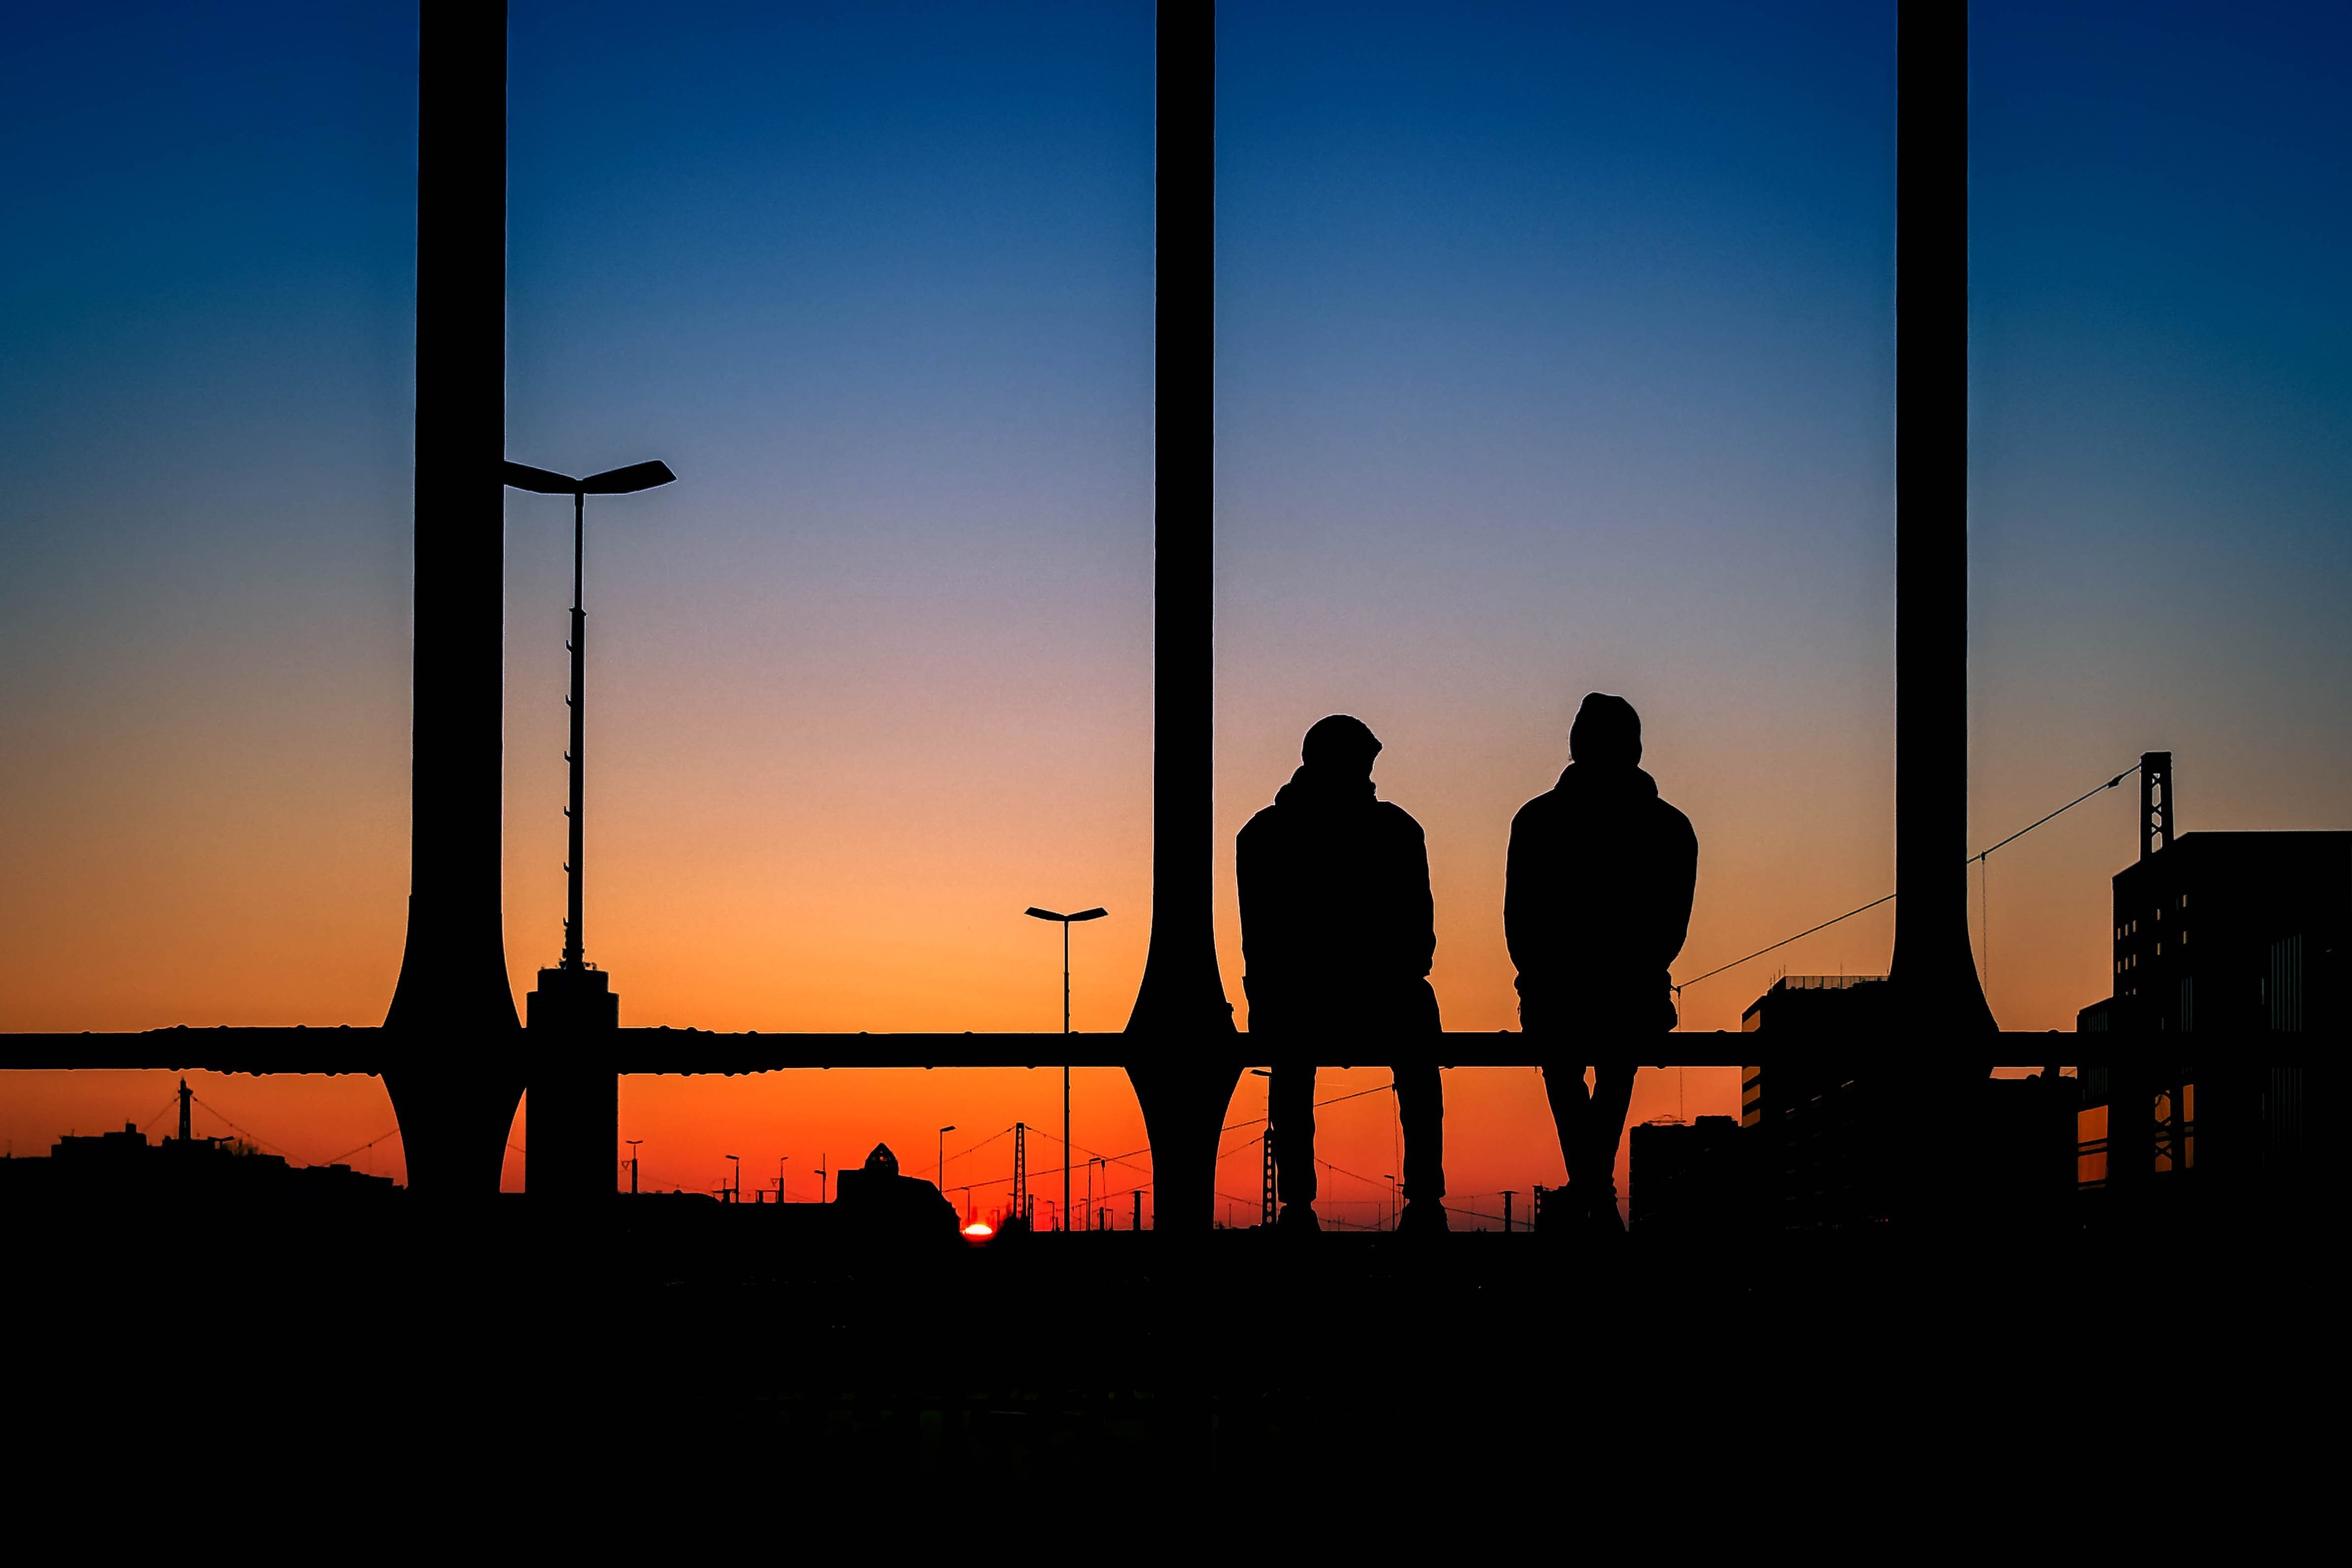
horizon, silhouette, cloud, people, sky, sun, sunrise, sunset, skyline, street, sunlight, morning, dawn, urban, dusk, evening, color, streetphotography, blackandwhite, germany, amazing, bestoftheday, streetview, munich, streetlife, streetphotographers, photooftheday, streetminimal, hackerbrckemnchen, afterglow